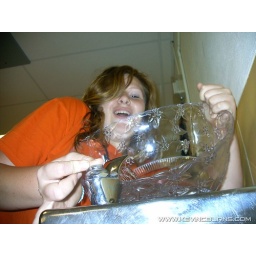
Brittany failing in filling a punch bowl with water